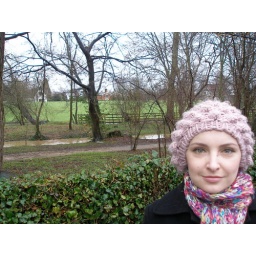
Me in front of trees and plants and squirrel